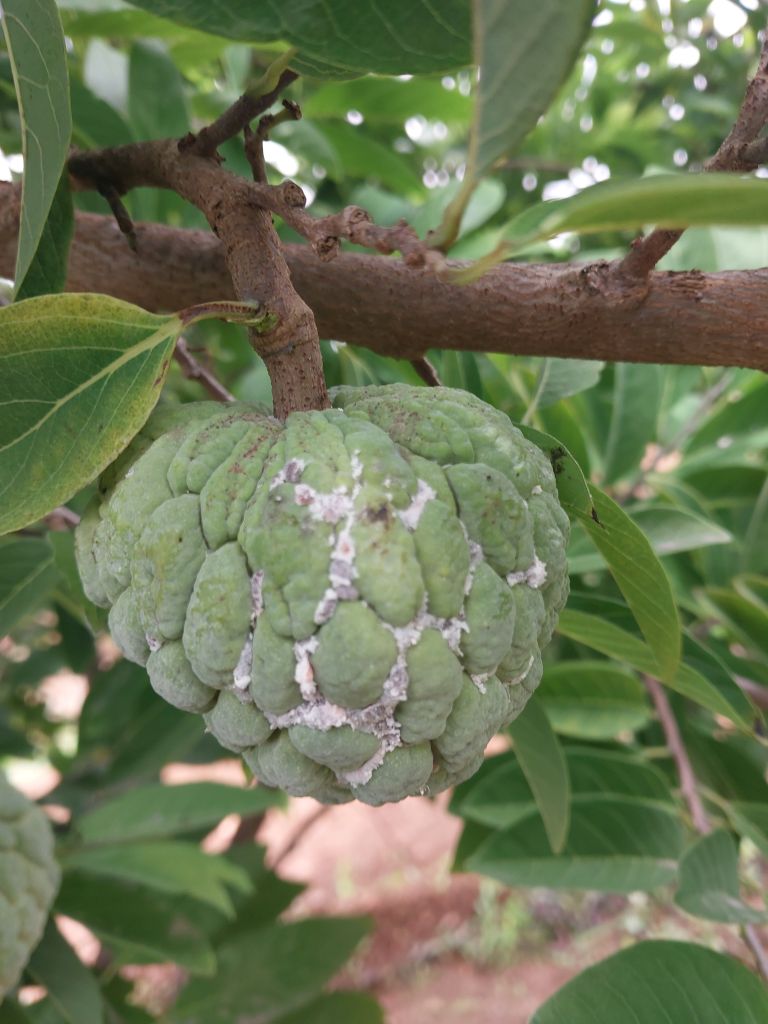
Disease label: Mealy Bug